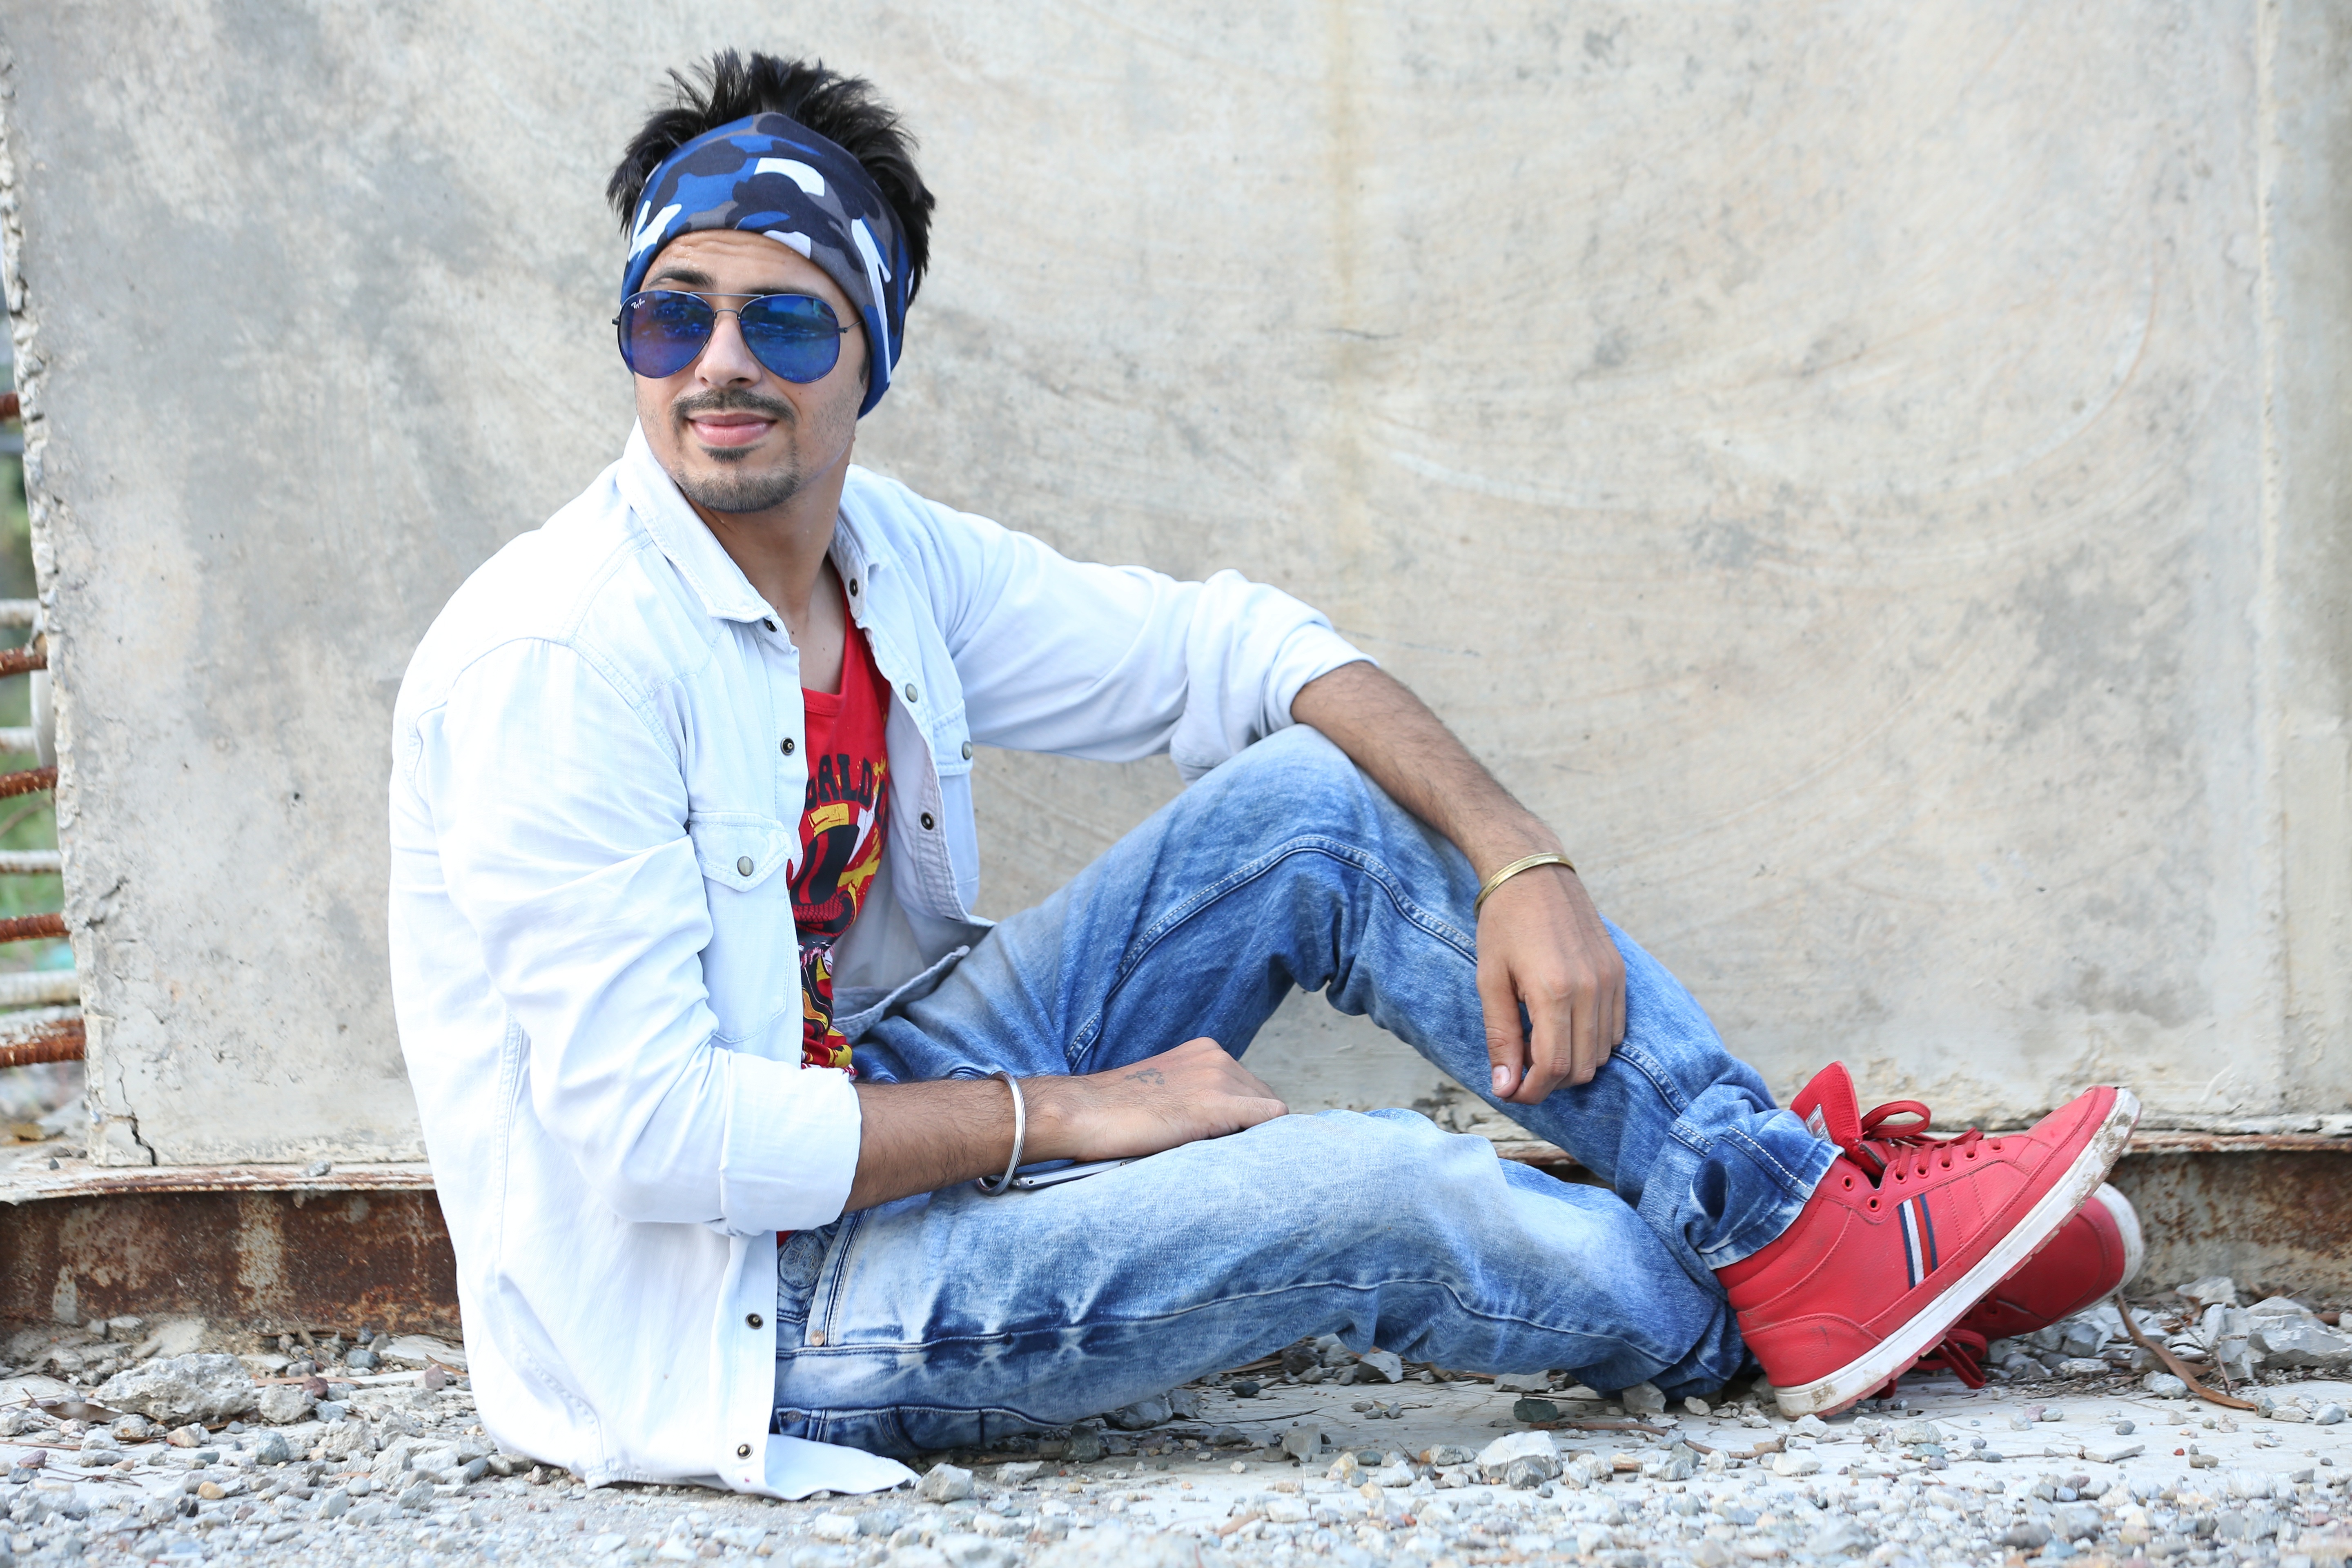
man, person, people, male, spring, red, color, blue, footwear, photograph, photo shoot